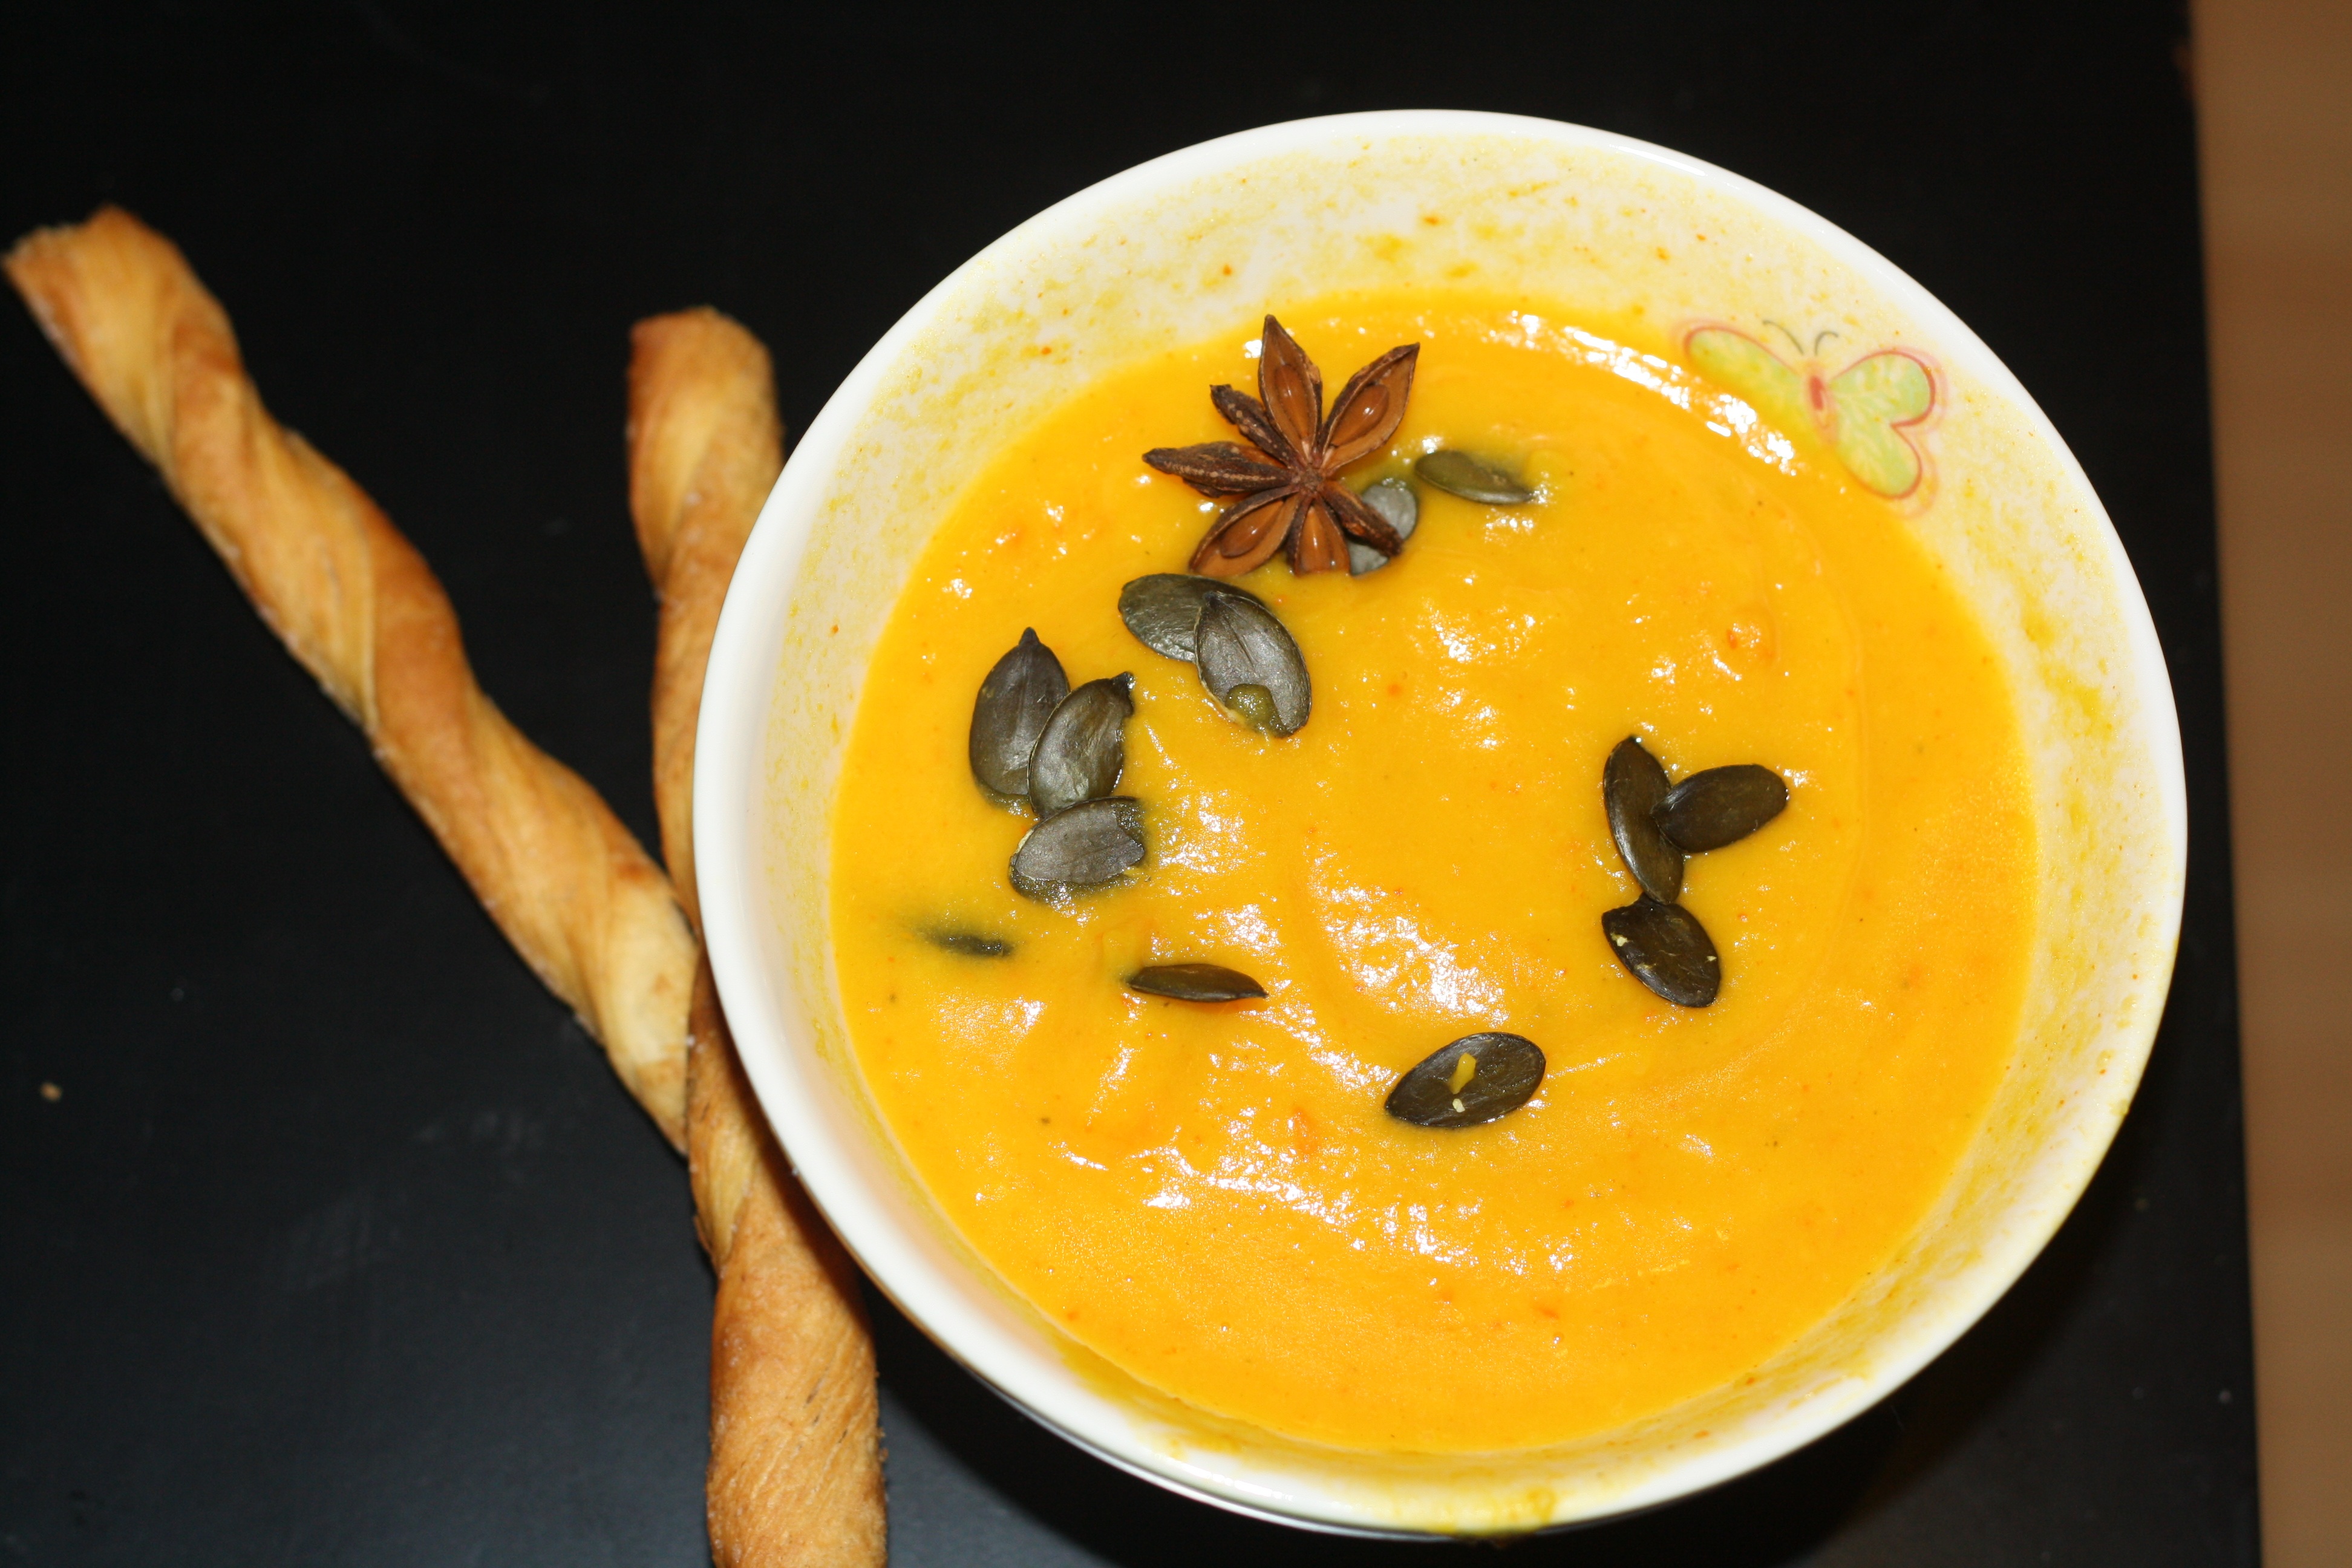
plant, fruit, warm, orange, dish, food, produce, vegetable, pumpkin, soup, vegetarian, calabaza, cucurbita, pumpkin soup, flowering plant, land plant